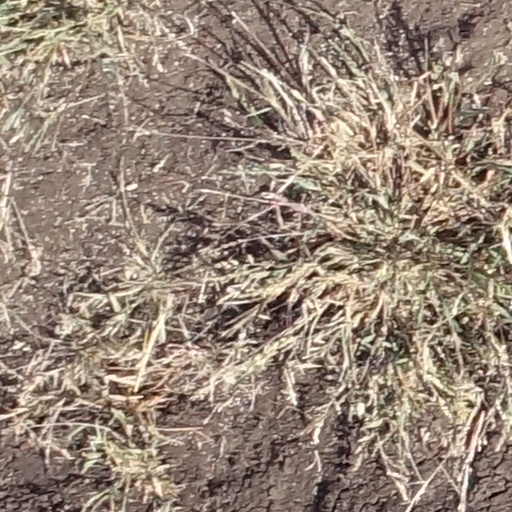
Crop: sorghum